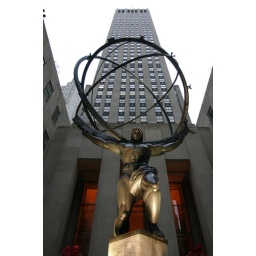
the Capital Group NY office is in this building